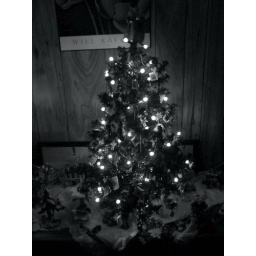
My Christmas tree photographed in black and white